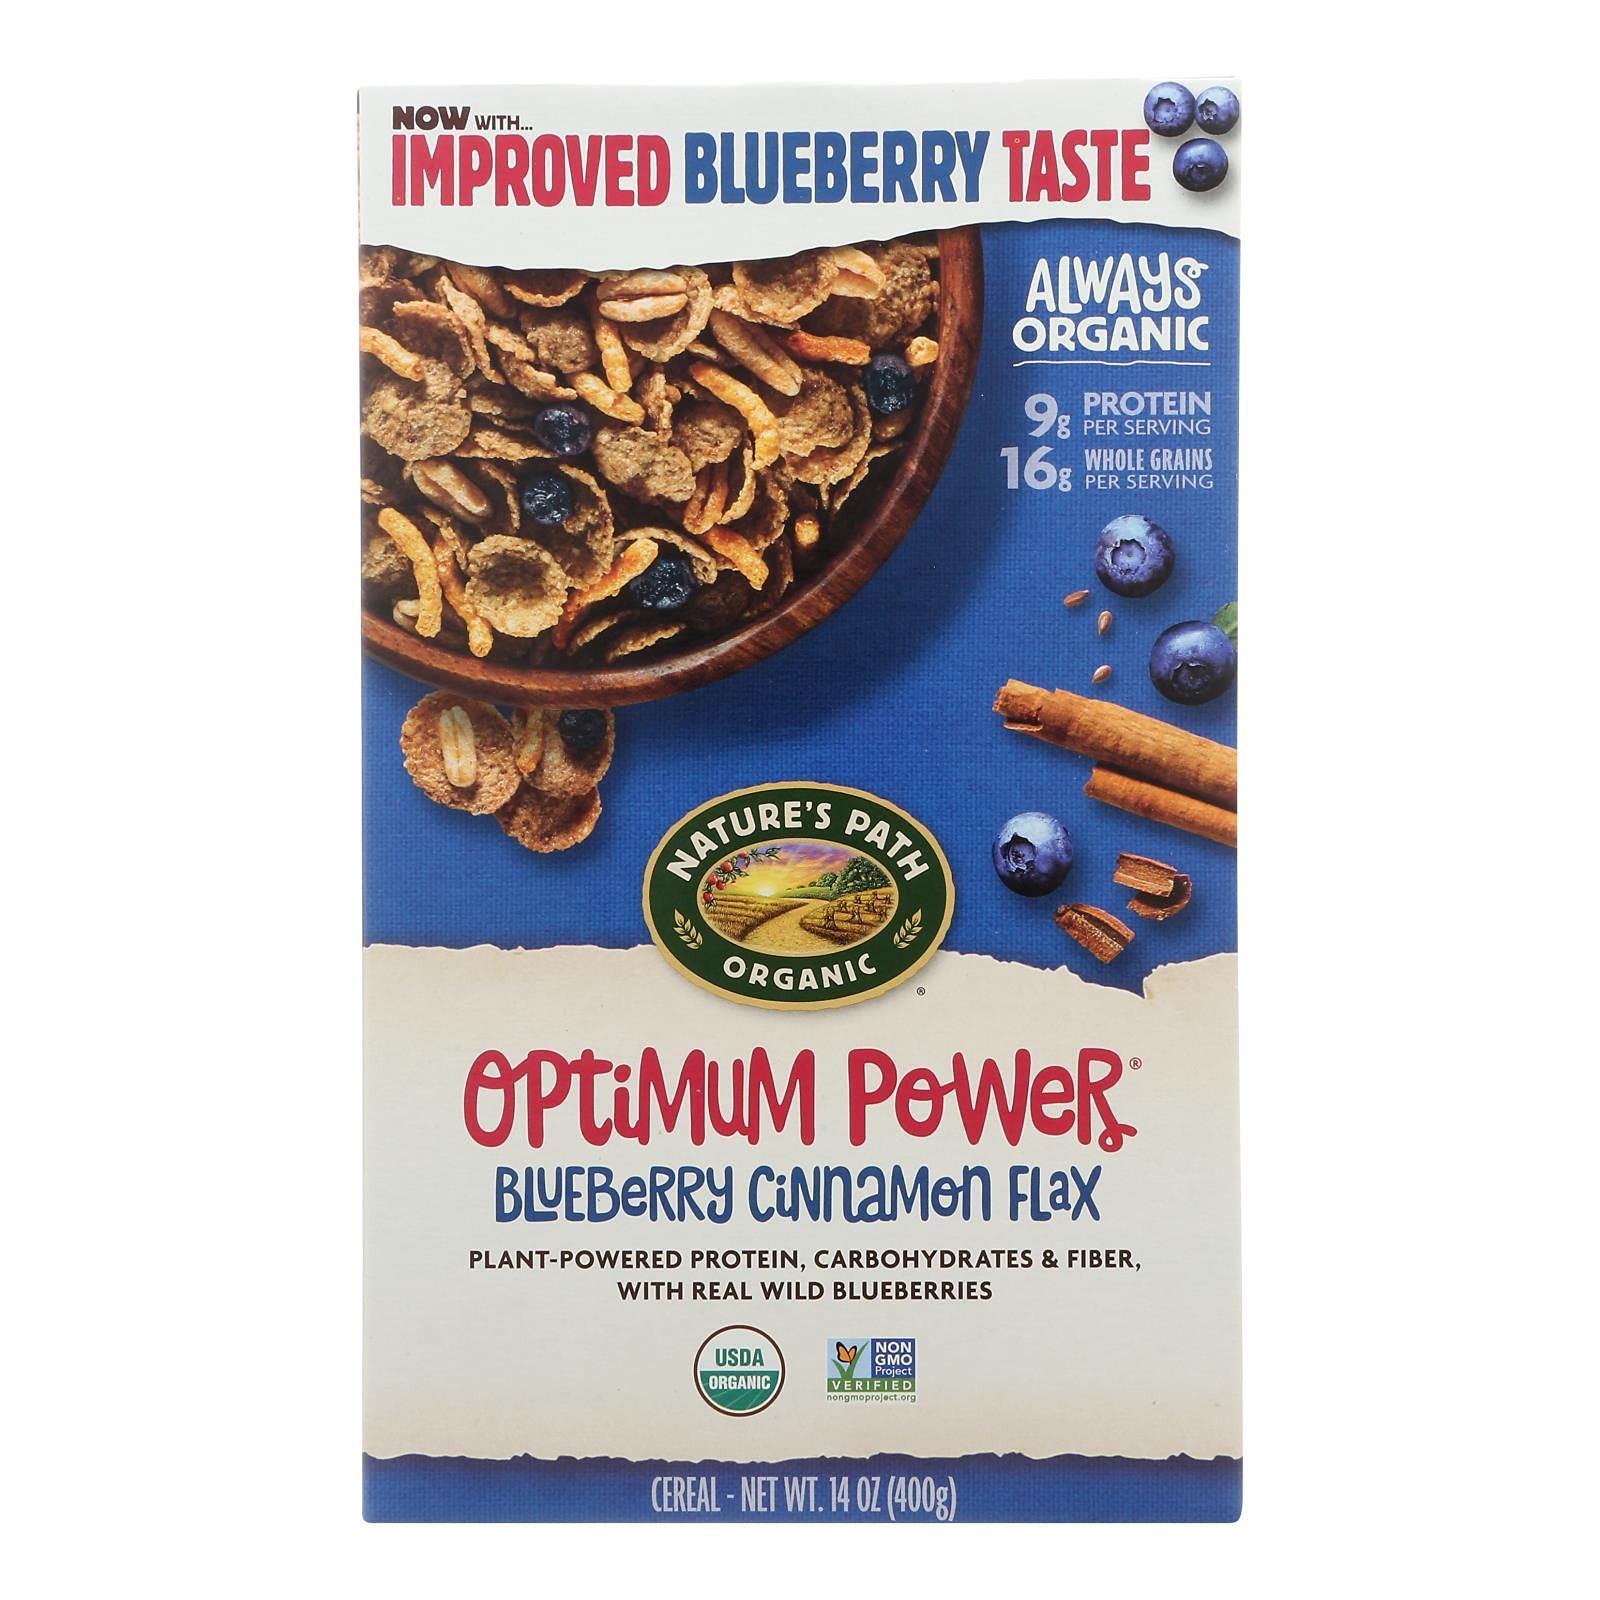
Item Name: Nature's Path Organic Optimum Power Flax - Soy & Blueberry Cereal - 14 oz
Product Description: Save on Nature's Path 12X 14 Oz Optimum Power Cereal Br Br : Br Br (Note: This Product Description Is Informational Only. Always Check The Actual Product Label In Your Possession For The Most Accurate Ingredient Information Before Use. For Any Health Or Dietary Related Matter Always Consult Your Doctor Before Use.)
Value: 168.0
Unit: Fl Oz

Price: 6.28